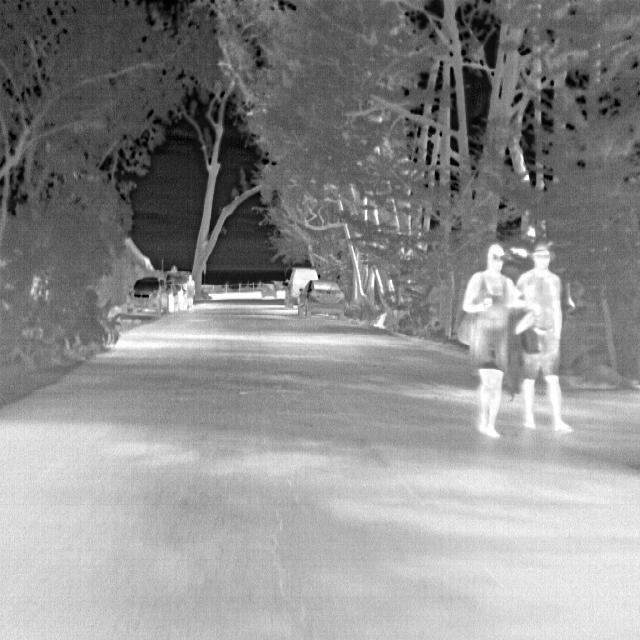
Detected objects:
label: person
label: person
label: person